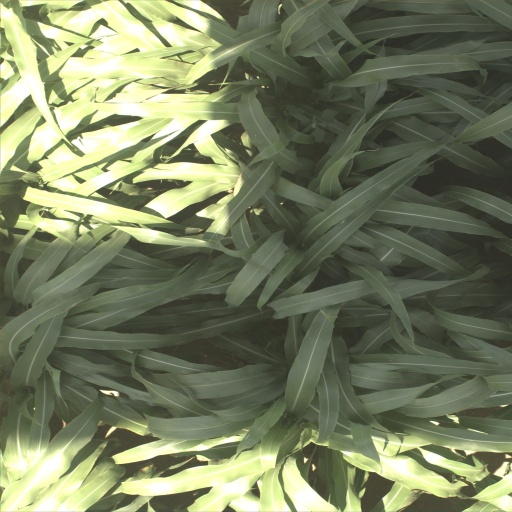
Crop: sorghum